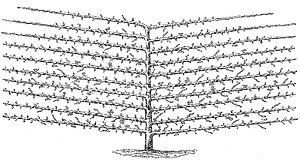
En horticulture, l'espalier est le nom d'une forme d'arbre, le plus souvent fruitier, obtenue par une technique de taille permettant d'avoir un arbre à forme plate. La technique était populaire au Moyen Âge en Europe pour décorer les murs, mais son origine est plus ancienne et pourrait dater de l'Égypte antique. Le mot espalier désigne aussi le treillage sur lequel le plant s'appuie lors de sa croissance.